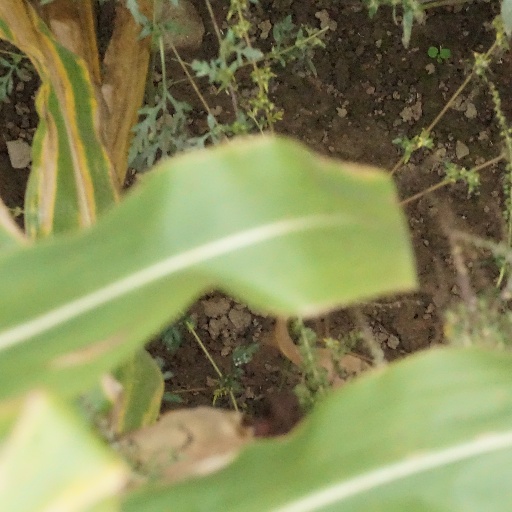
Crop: maize; corn